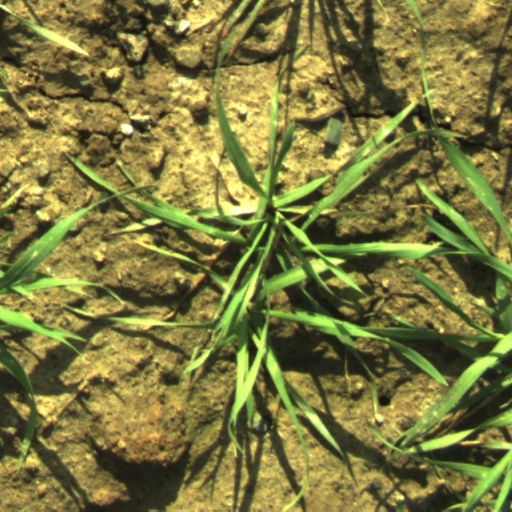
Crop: wheat